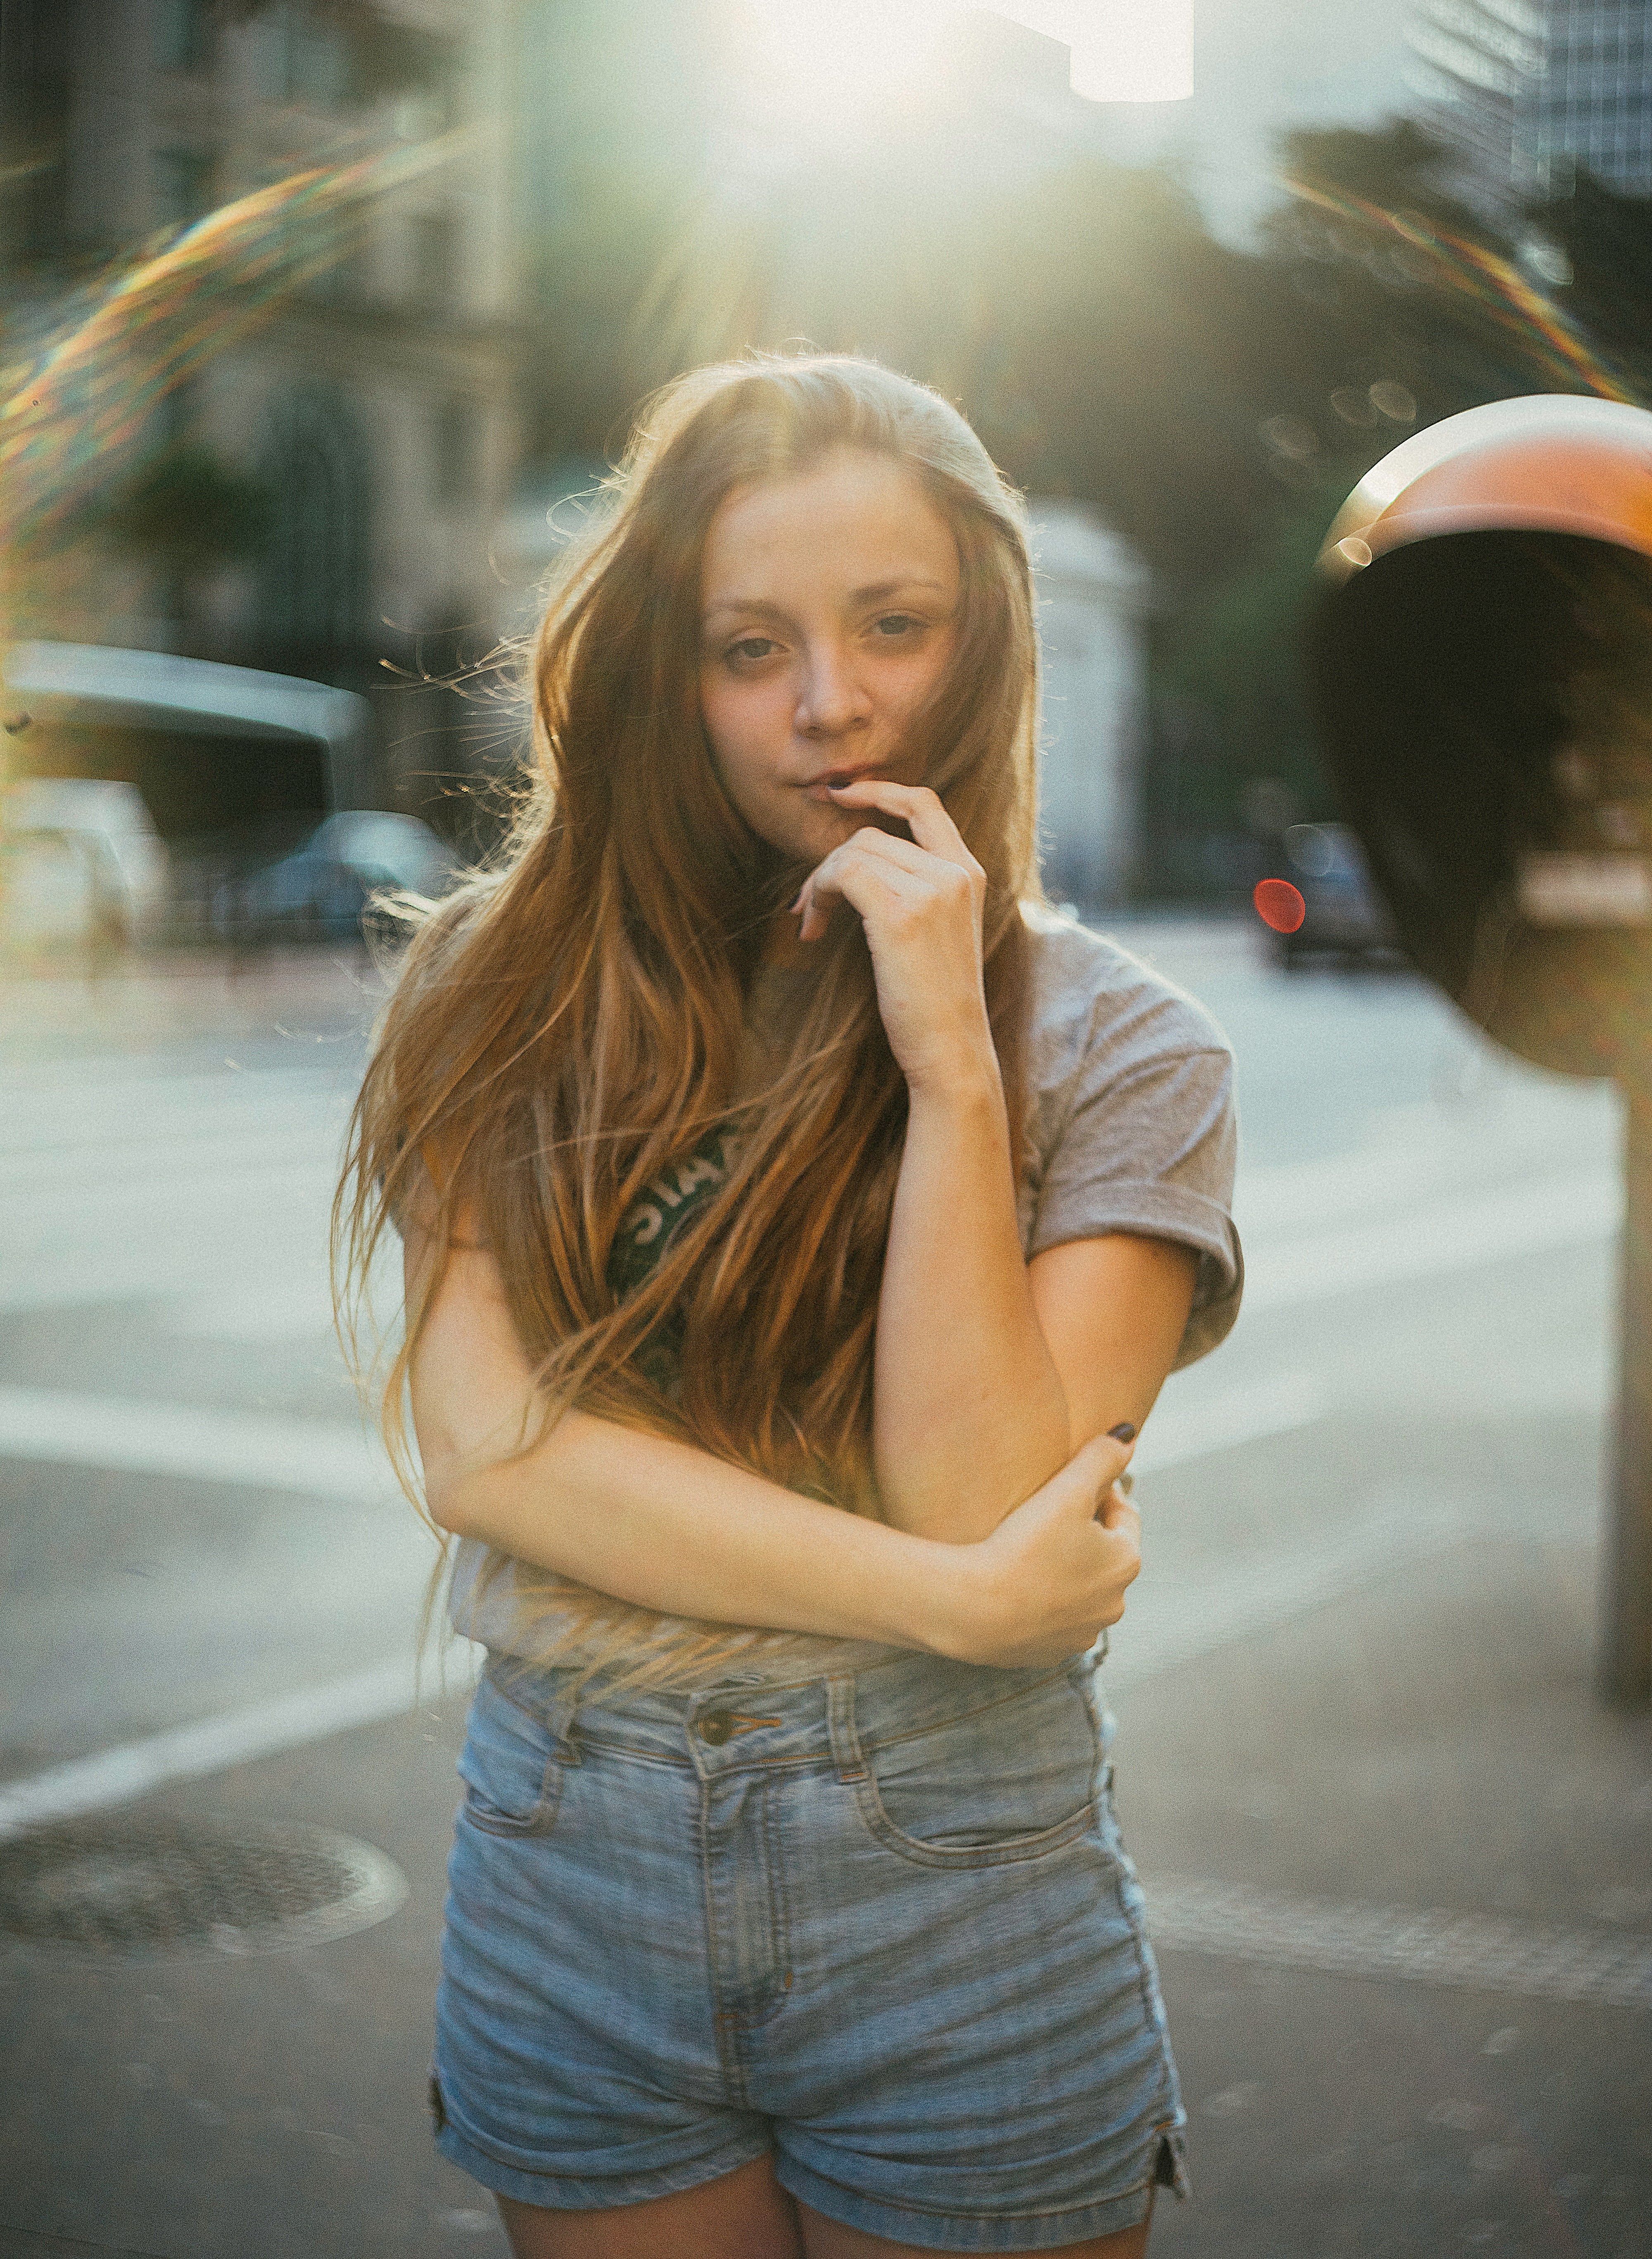
hair, face, photograph, blond, beauty, long hair, skin, light, lip, hairstyle, snapshot, yellow, eye, photography, shoulder, fashion, smile, sunlight, photo shoot, brown hair, jeans, cool, leg, model, portrait photography, waist, reflection, human leg, street fashion, shorts, denim, flash photography, layered hair, street, happy, gesture, style, t shirt